Ousseynou Ba

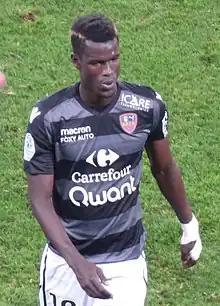
Ba in 2018

Ousseynou Ba (born 11 November 1995) is a Senegalese professional footballer who plays as a centre-back for İstanbul Başakşehir.